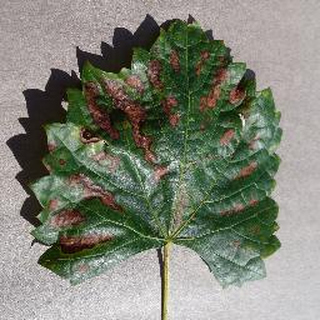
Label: grape_esca_black_measles